Lamine Township, Cooper County, Missouri

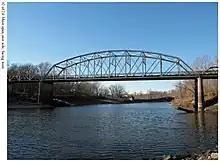
Turley Bridge #K0236 on Lamine River built in 1933 & replaced in 2014; Main Span East Side Facing West; photo taken in 2013 by Karen L. Daniels, Historian for the State of Missouri Department of Transportation Department MoDOT. Note the large remnants of the old 1907 Turley Bridge just upstream a bit on the left bank

Turley Ferry and Turley Bridge. On March 2, 1819, Stephen Turley was granted a license to operate Turley's Ferry across the Lamine River. In 1885, Cooper County built with a budget of $16,000 an iron bridge with stone piers at the Lamine River crossing known as "Turley's Ferry." However, 20 years later the 1885 Turley Bridge was destroyed in the flood of September 17, 1905 and was summarily described as having "floated off its supports." The Kansas City Bridge Company was commissioned to build a 2-span Parker-truss style replacement bridge which was opened in March 1907. Twenty-one years later in 1928 in another major flood Turley Bridge was "badly shaken" but survived when a very large tree rammed into it. In 1932 the modification of Highway 41 included replacing Turley Bridge but repositioning it a bit eastward downstream (less than one-tenth of a mile) in a "prairie section" to mitigate high flood water damage. The 6-span, 522 feet and 8 inches Turley Bridge #K0236, under the commission of Carrothers and Crouch of Kansas City and after delays involving under water encounters with the old 1885 bridge truss that had been destroyed in the 1905 flood and with a stubborn narrow vein of coal, was opened in December, 1933 and replaced in 2014 [ ]. Meanwhile, one span of the old 1907 bridge was sold in 1938 to Boone County, Missouri and placed on Moon Valley Road Hinkson Creek Trail [ ]. A second span was positioned across the Petite Saline Creek near Gooch's Mill.